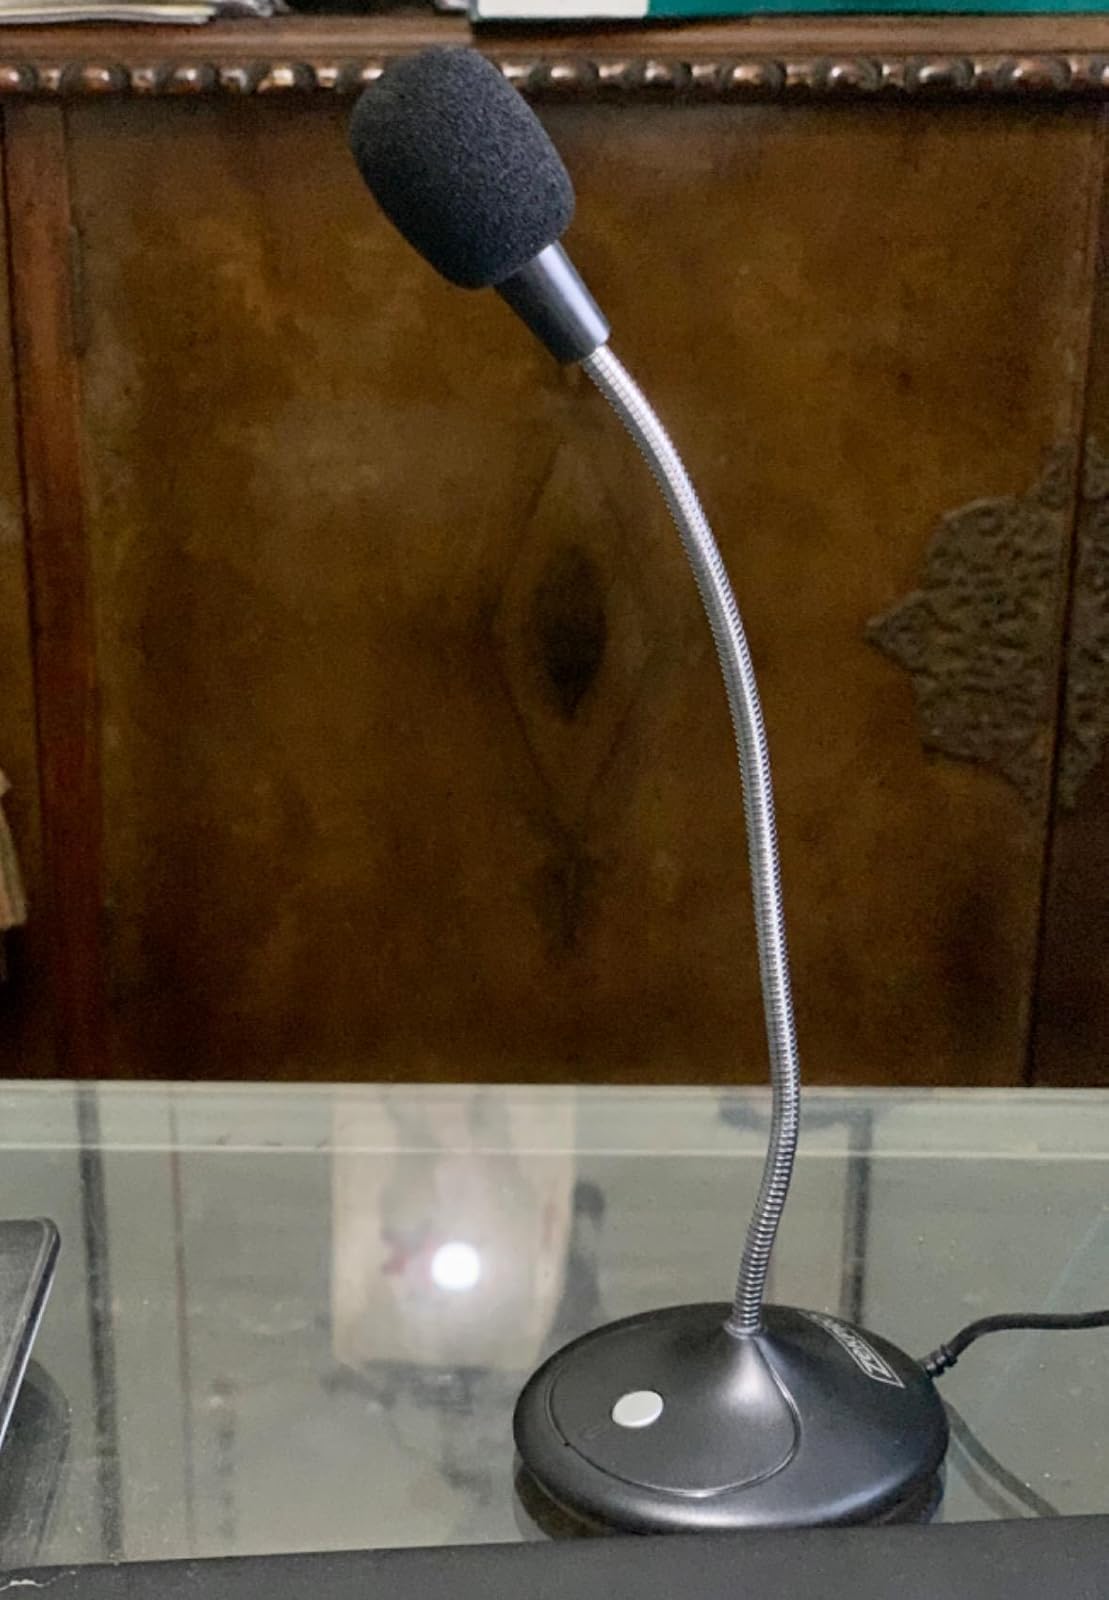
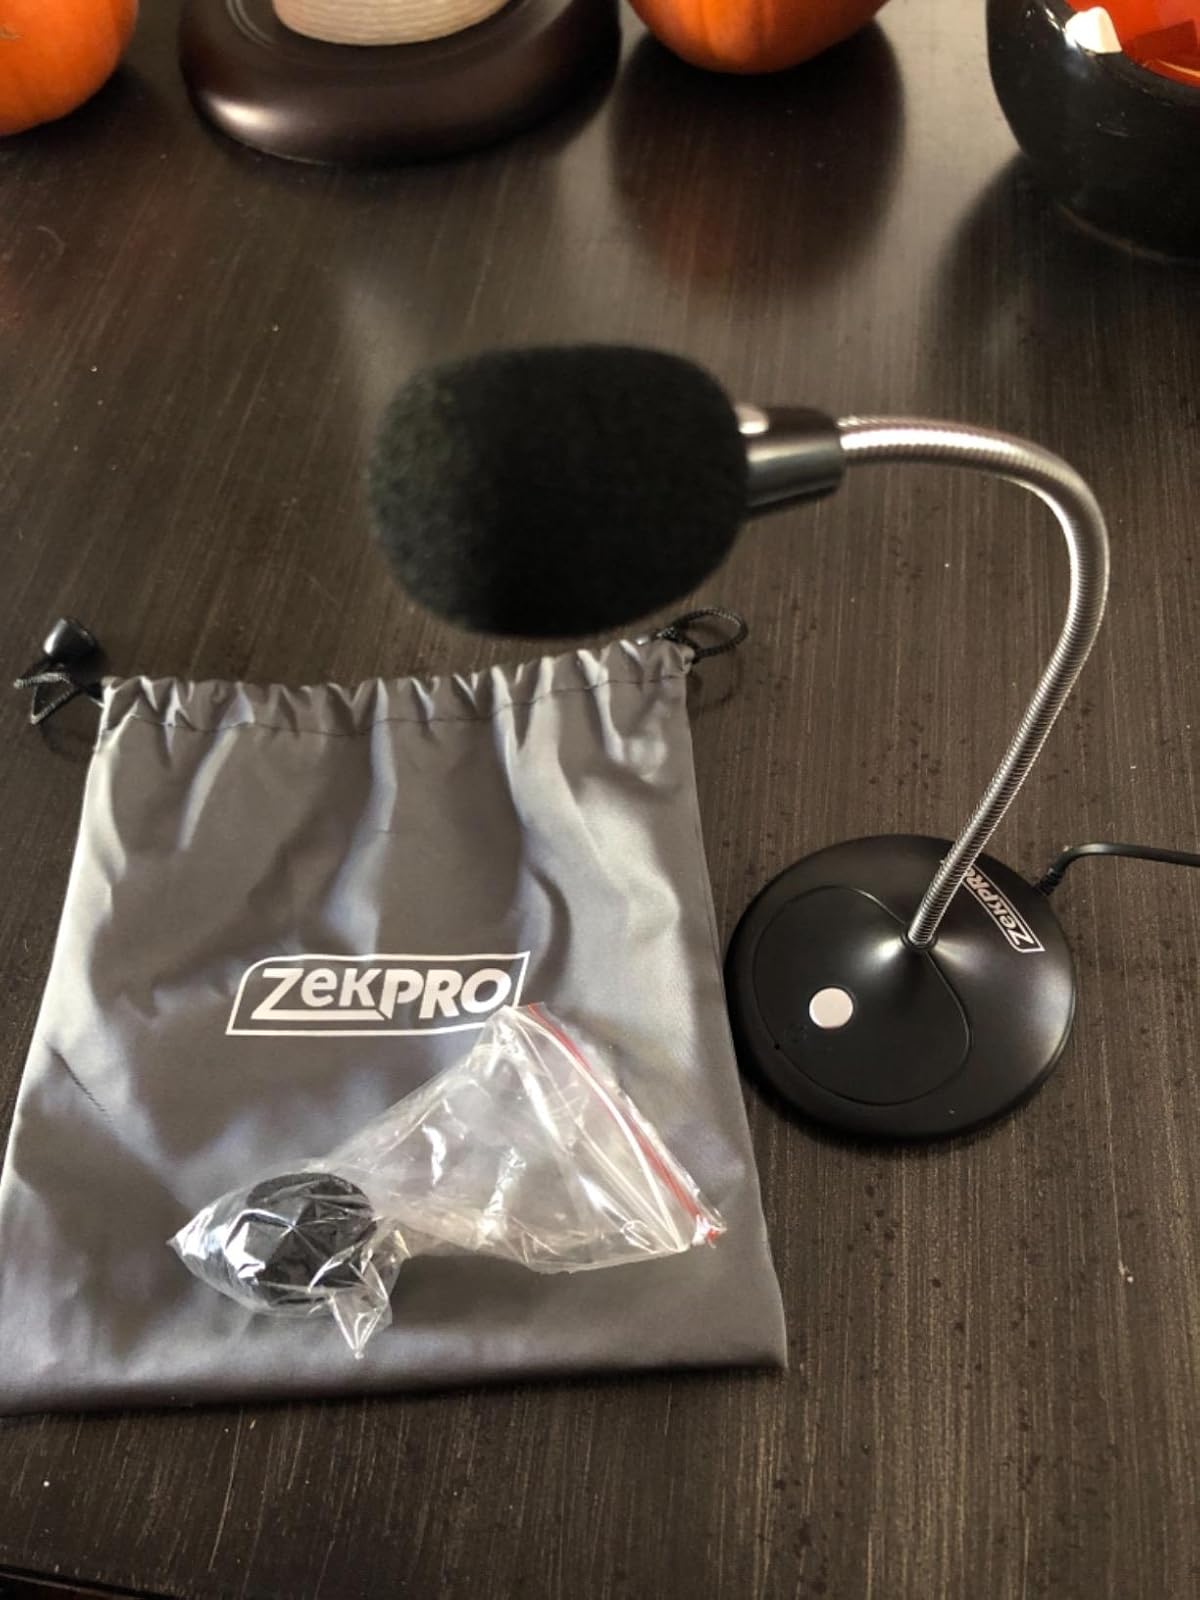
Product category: microphone
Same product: yes